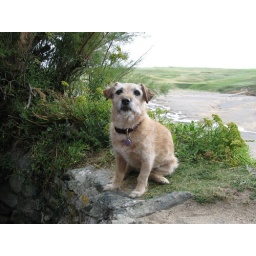
sitting on the church wall by the sea at Gunwalloe cove